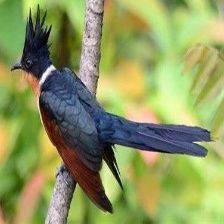
Species: CHESTNUT WINGED CUCKOO
Scientific name:  CLAMATOR COROMANDUS